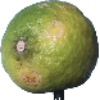
Label: Limes 1